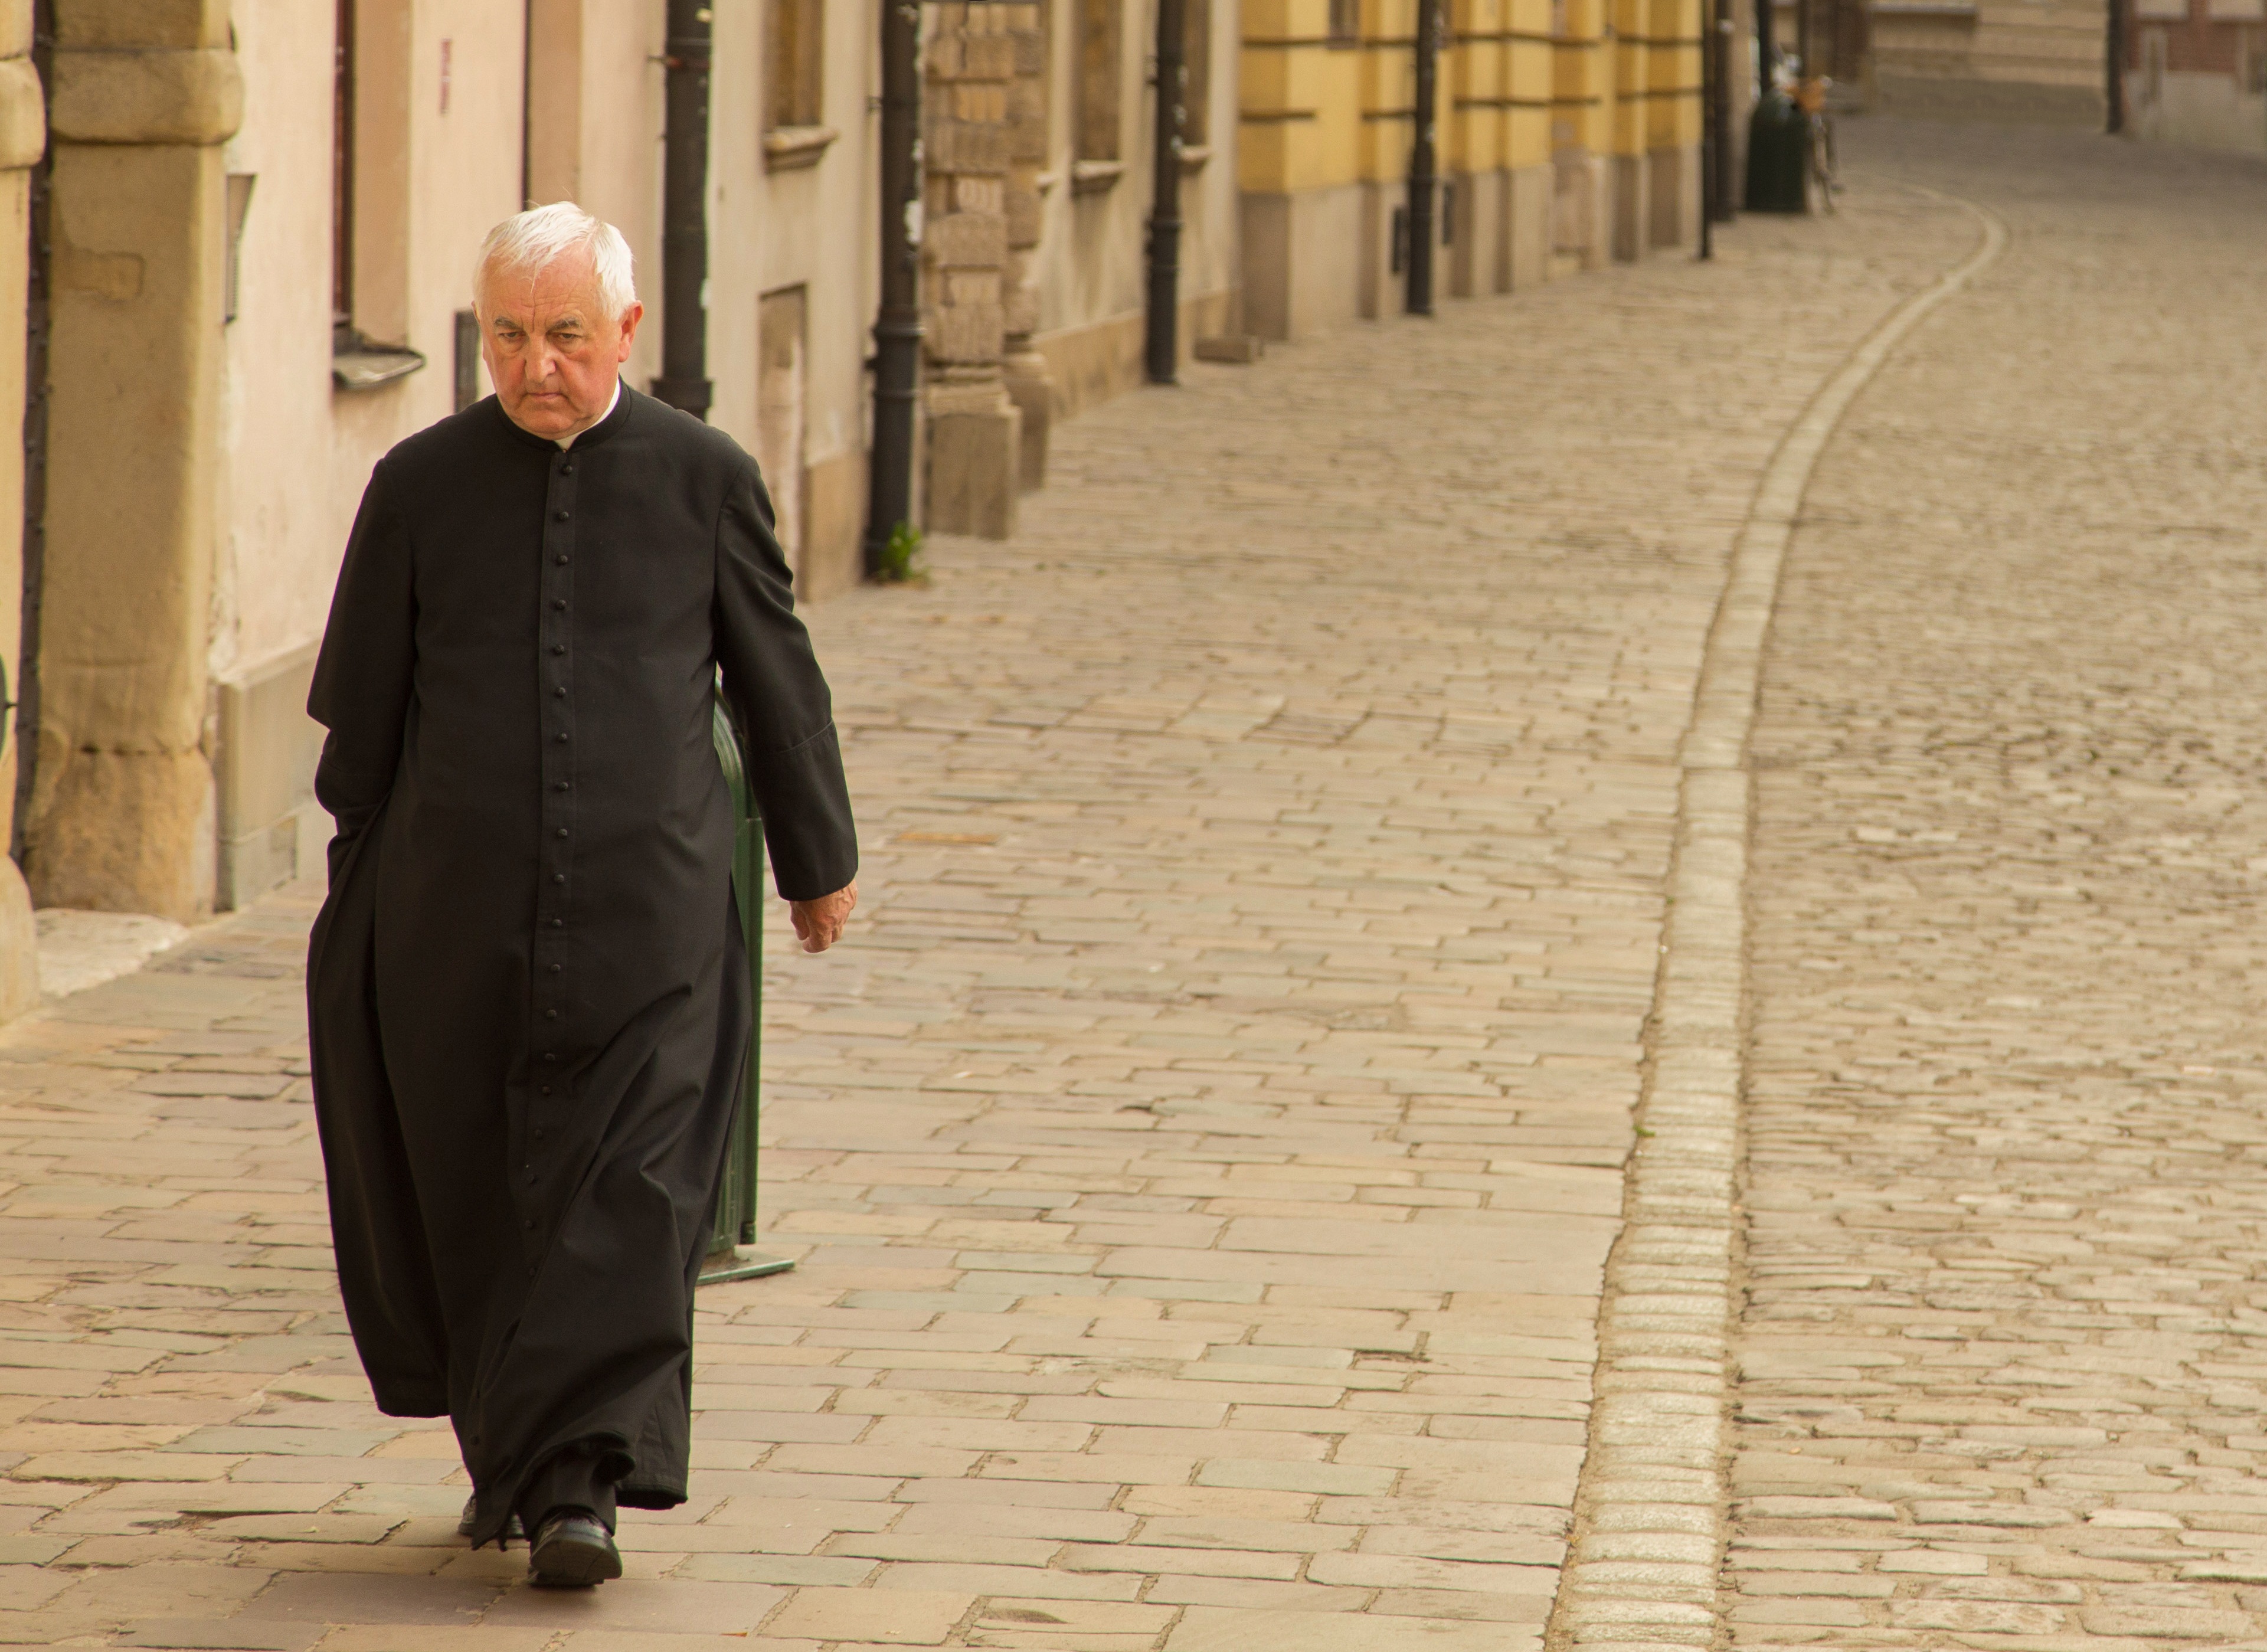
person, stone, europe, clothing, christian, medieval, temple, christianity, priest, human positions